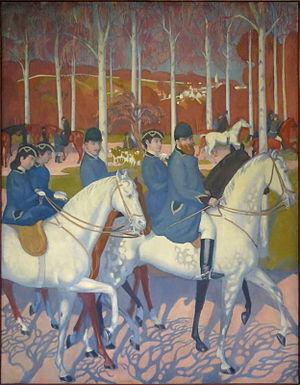
La légende de saint Hubert, Le Départ, 1er tableau